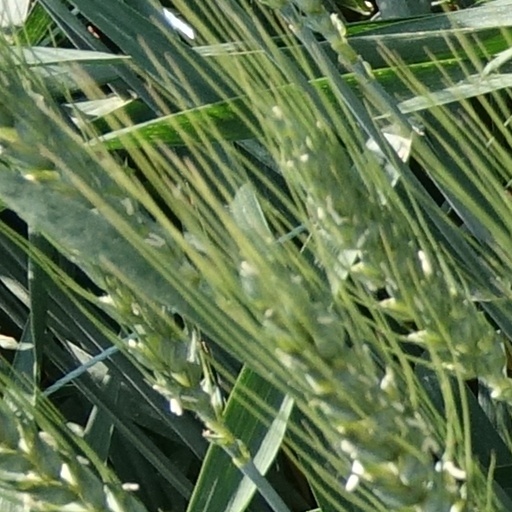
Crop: wheat